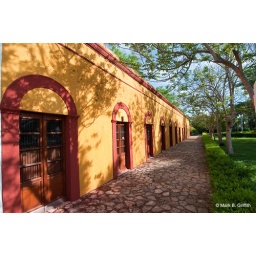
This gorgeous yellow wall was the location of our room. There were only 28 rooms in the entire complex.